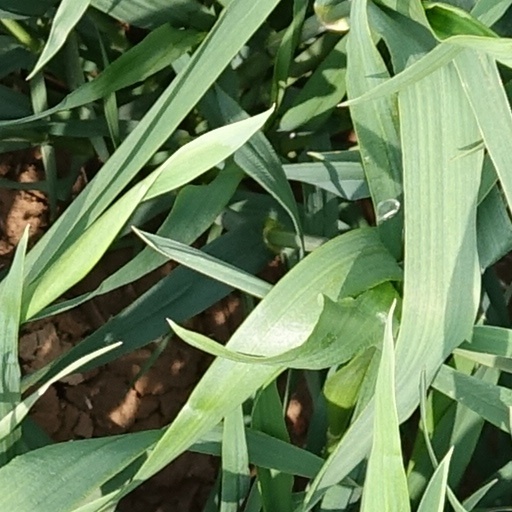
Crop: wheat